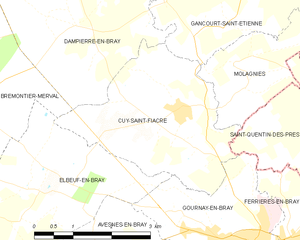
Carte des communes françaises Cuy-Saint-Fiacre